Tennessee State Route 61

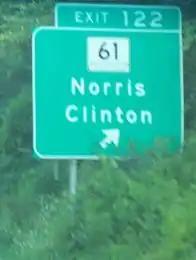
Sign on I-75 for SR 61

They then have a partial interchange with Main Street and enter Oliver Springs' main business district. Continuing southeast, they then separate with SR 62 heading into Oak Ridge and SR 61 becoming a secondary highway as it goes toward Clinton as a two-lane rural highway. It goes through some farmland in the communities of Batley and Marlow on a nearly straightaway before becoming slightly curvy before coming to an intersection with SR 95. It then turns east again, becoming a primary highway, as a four-lane undivided highway running along the banks of the Clinch River. SR 61 then enters the city of Clinton and junctions with US 25W/SR 9. The highway continues on through downtown and becomes a four-lane divided highway and crosses the Clinch River. SR 61 now has an interchange with I-75 (Exit 122), leaving Clinton and becoming a secondary highway. It then passes through the community of Bethel, where it passes by the Museum of Appalachia, before entering Norris and having an intersection and short concurrency with US 441 / SR 71. The highway now leaves Norris and becomes a two-lane rural highway. SR 61 then goes through the community of Andersonville before becoming extremely curvy and narrow, and enters Union County.